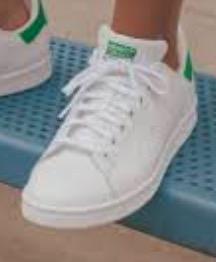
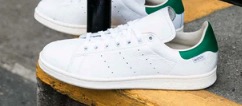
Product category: misc
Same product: yes